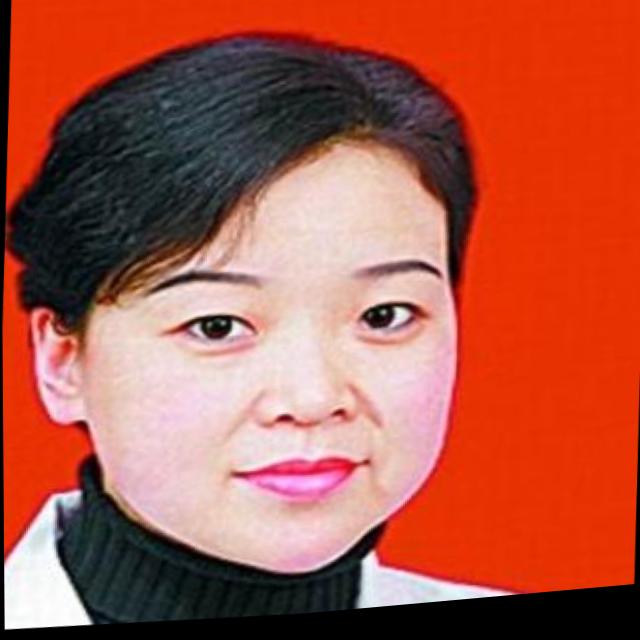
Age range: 45-64